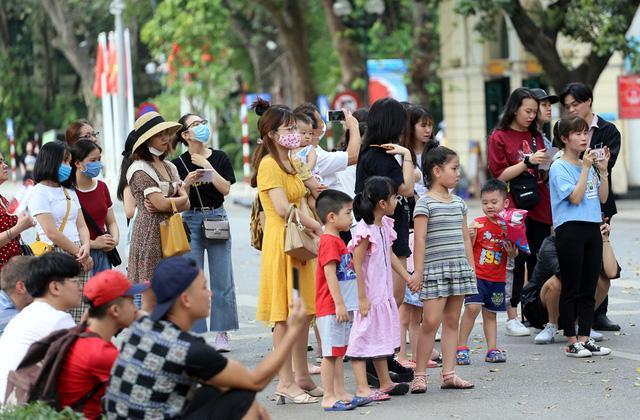
có một cô gái mặc áo thun màu xanh lam nhạt đang cầm điện thoại để quay phim chụp hình